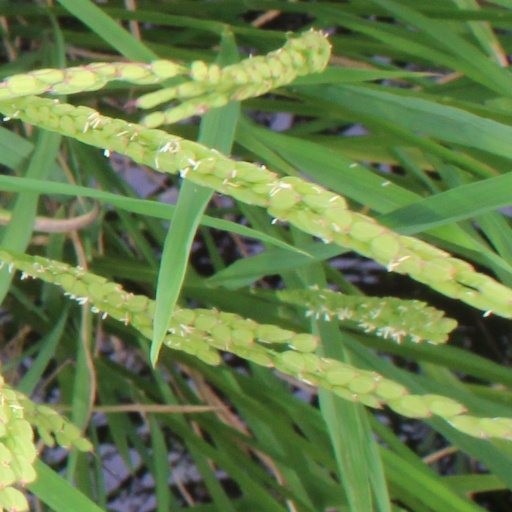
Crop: rice